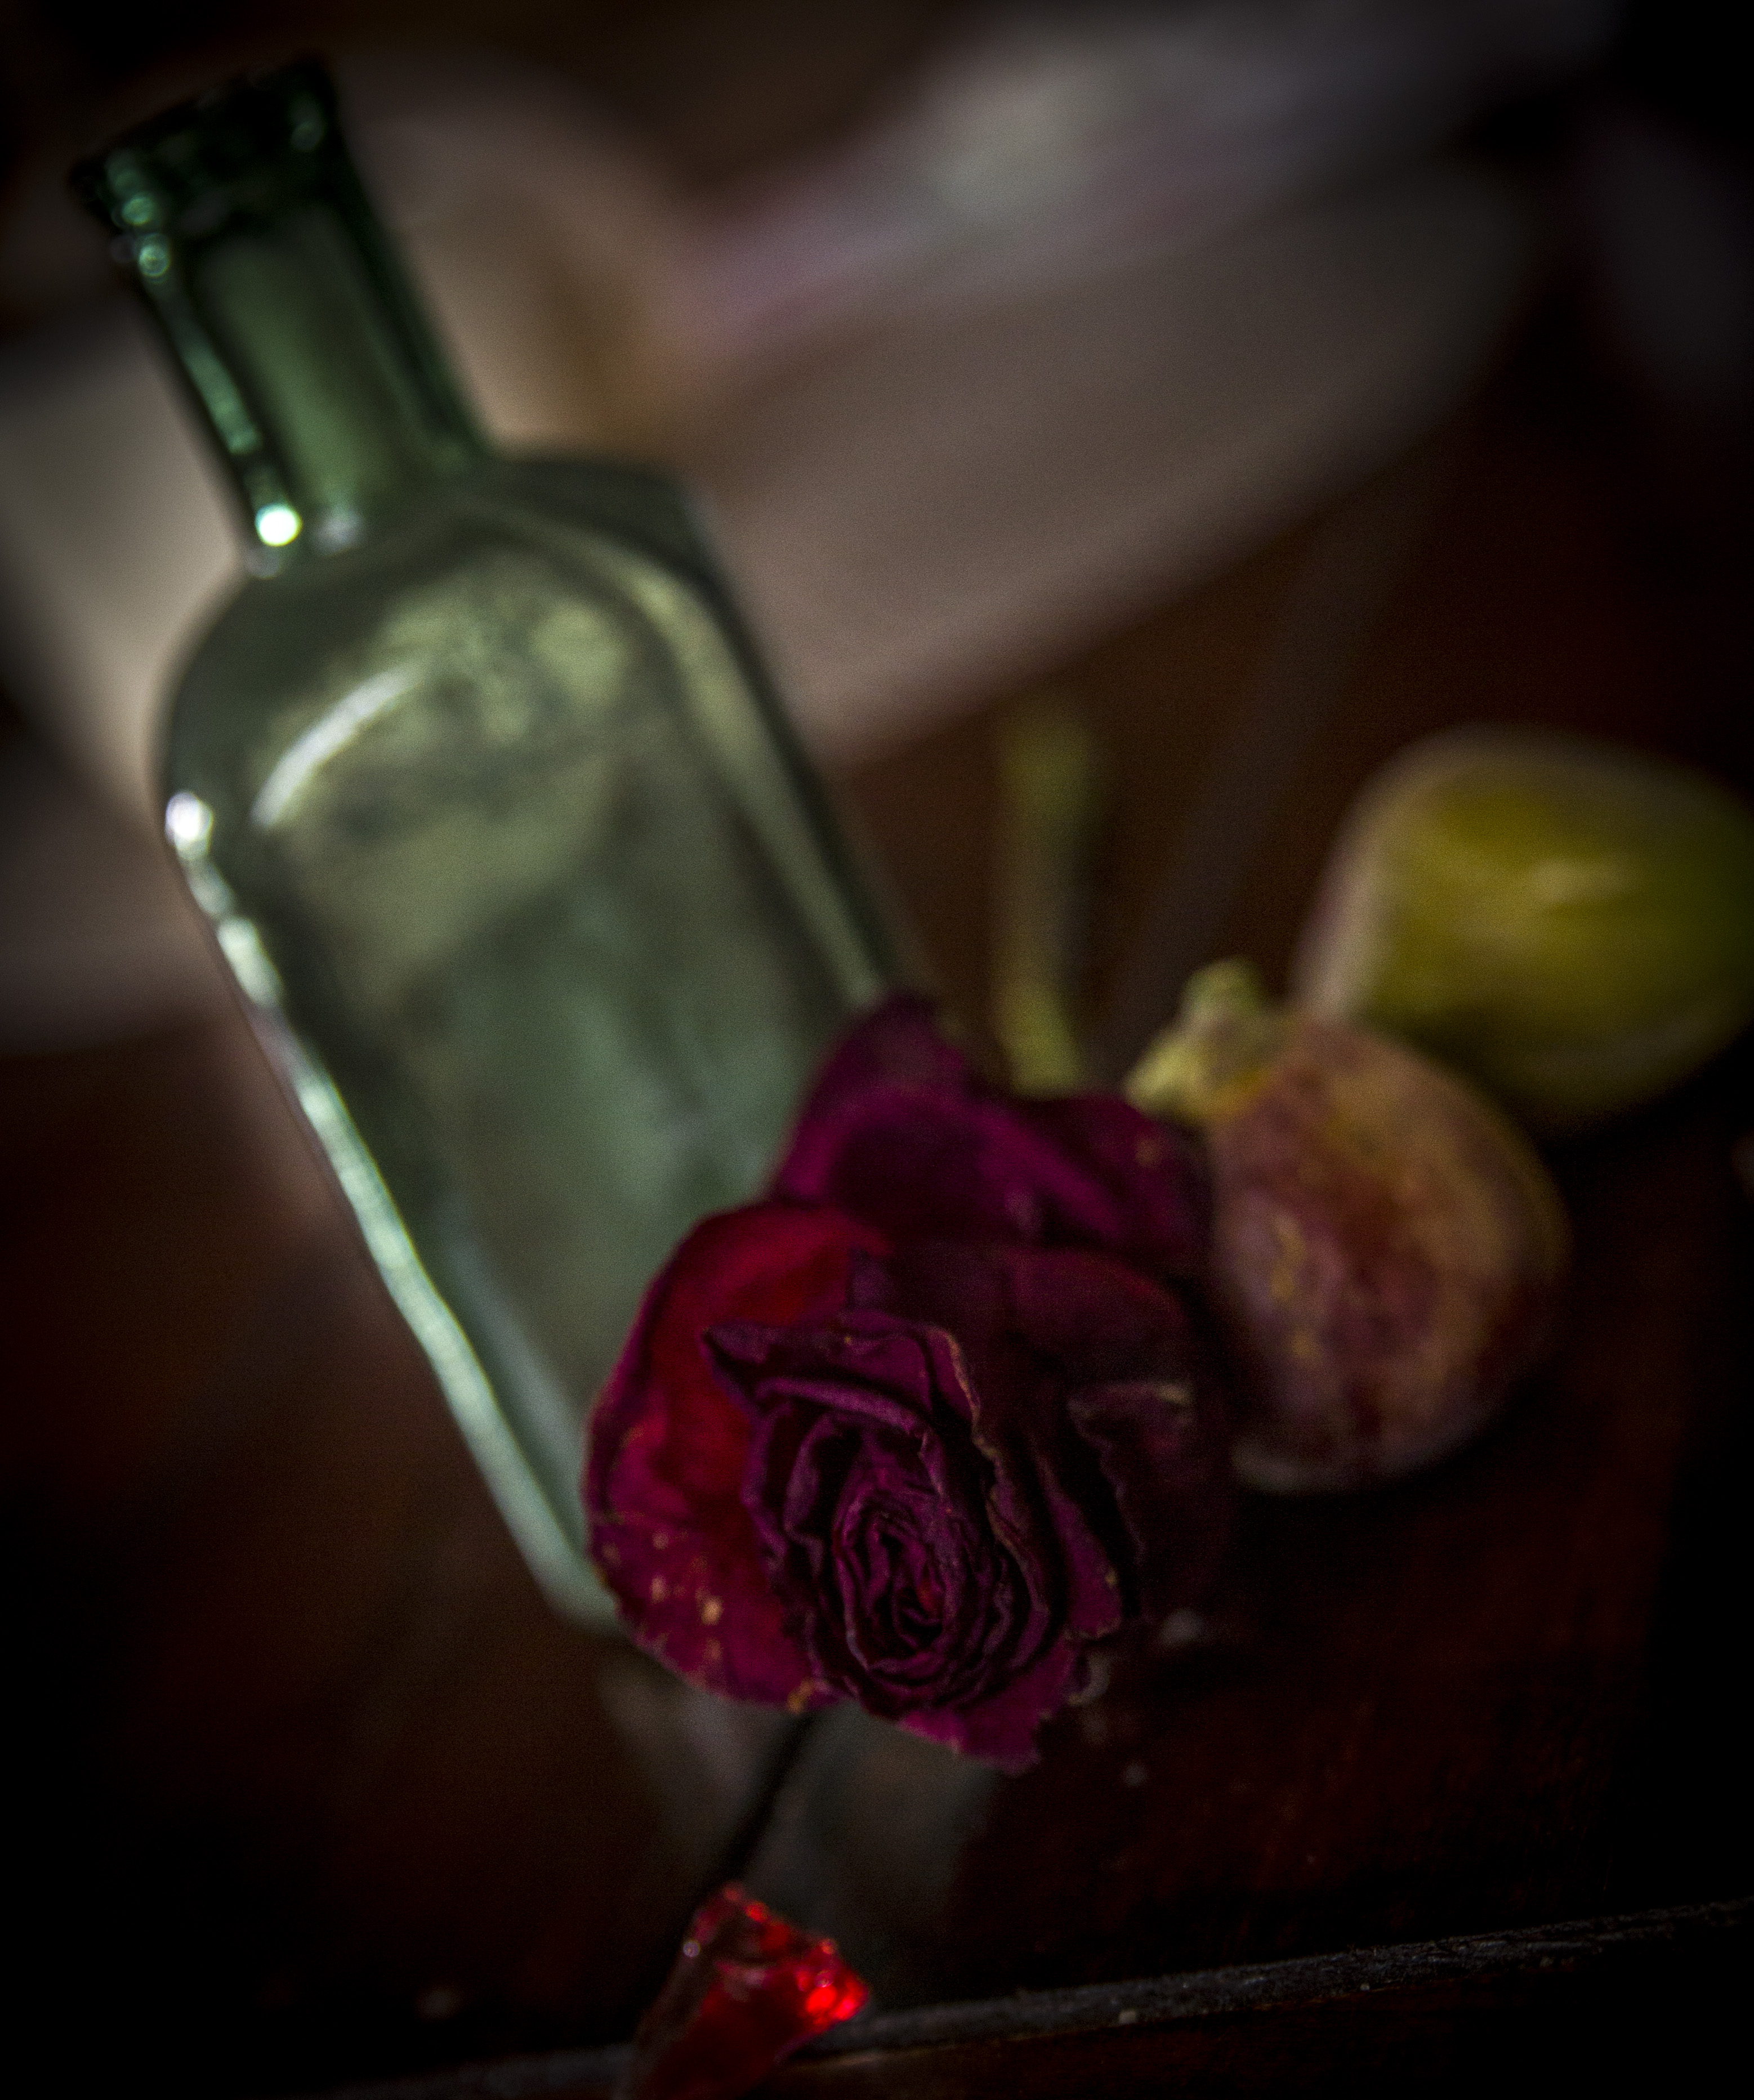
rose, figs, fall, love, day, red, romantic, hot, cool, lilac, green, still life photography, alcohol, still life, liqueur, glass bottle, drink, bottle, distilled beverage, photography, flower, plant, glass, garden roses